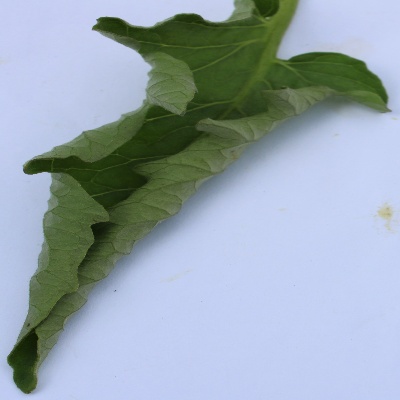
Crop: Tomato
Condition: leaf curl